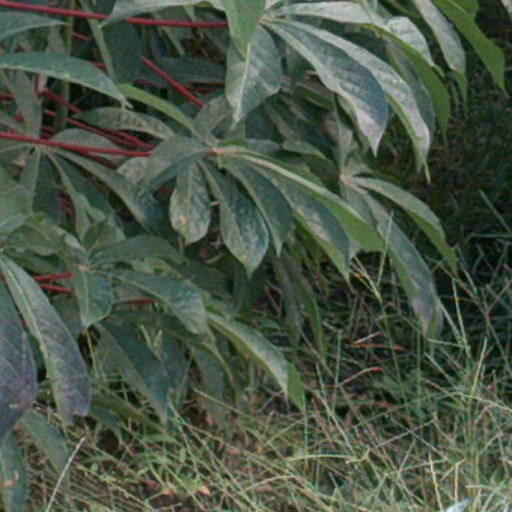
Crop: cassava